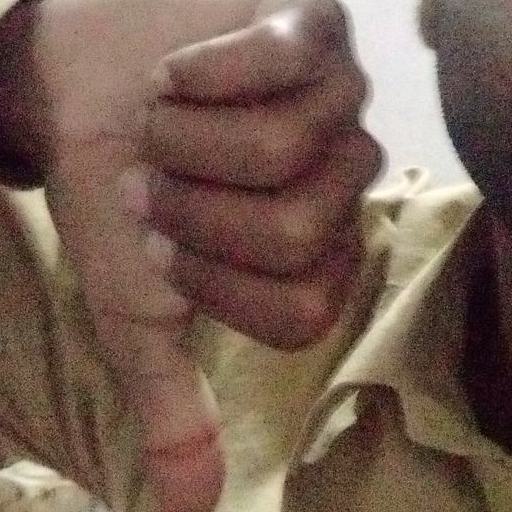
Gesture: dislike